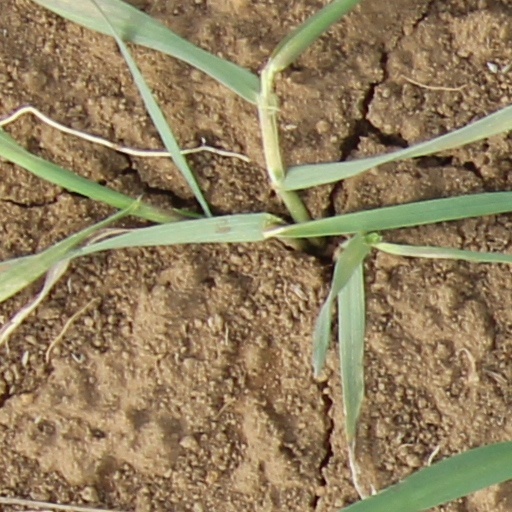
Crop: wheat